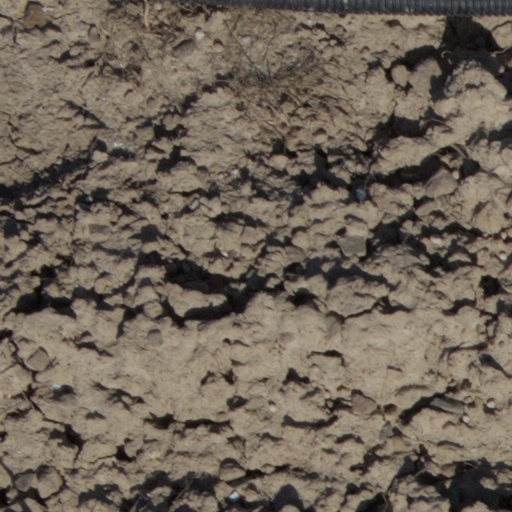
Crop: wheat